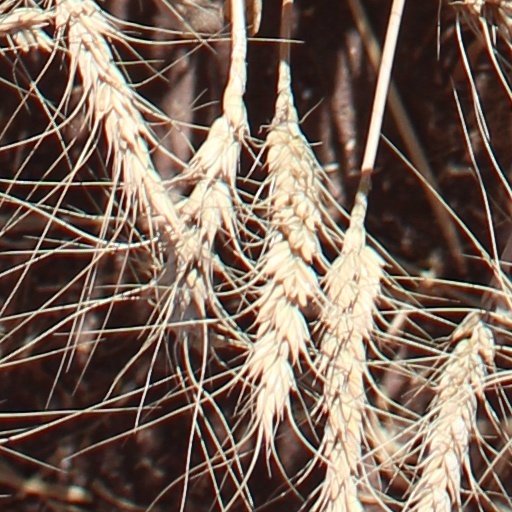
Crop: wheat